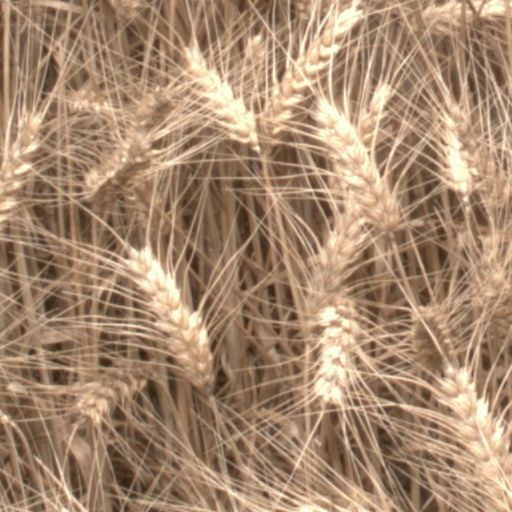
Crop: wheat